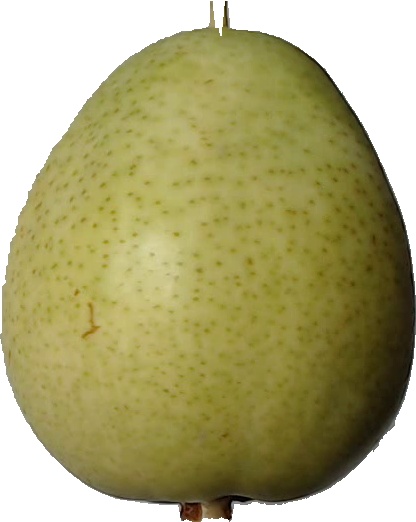
Label: pear_1